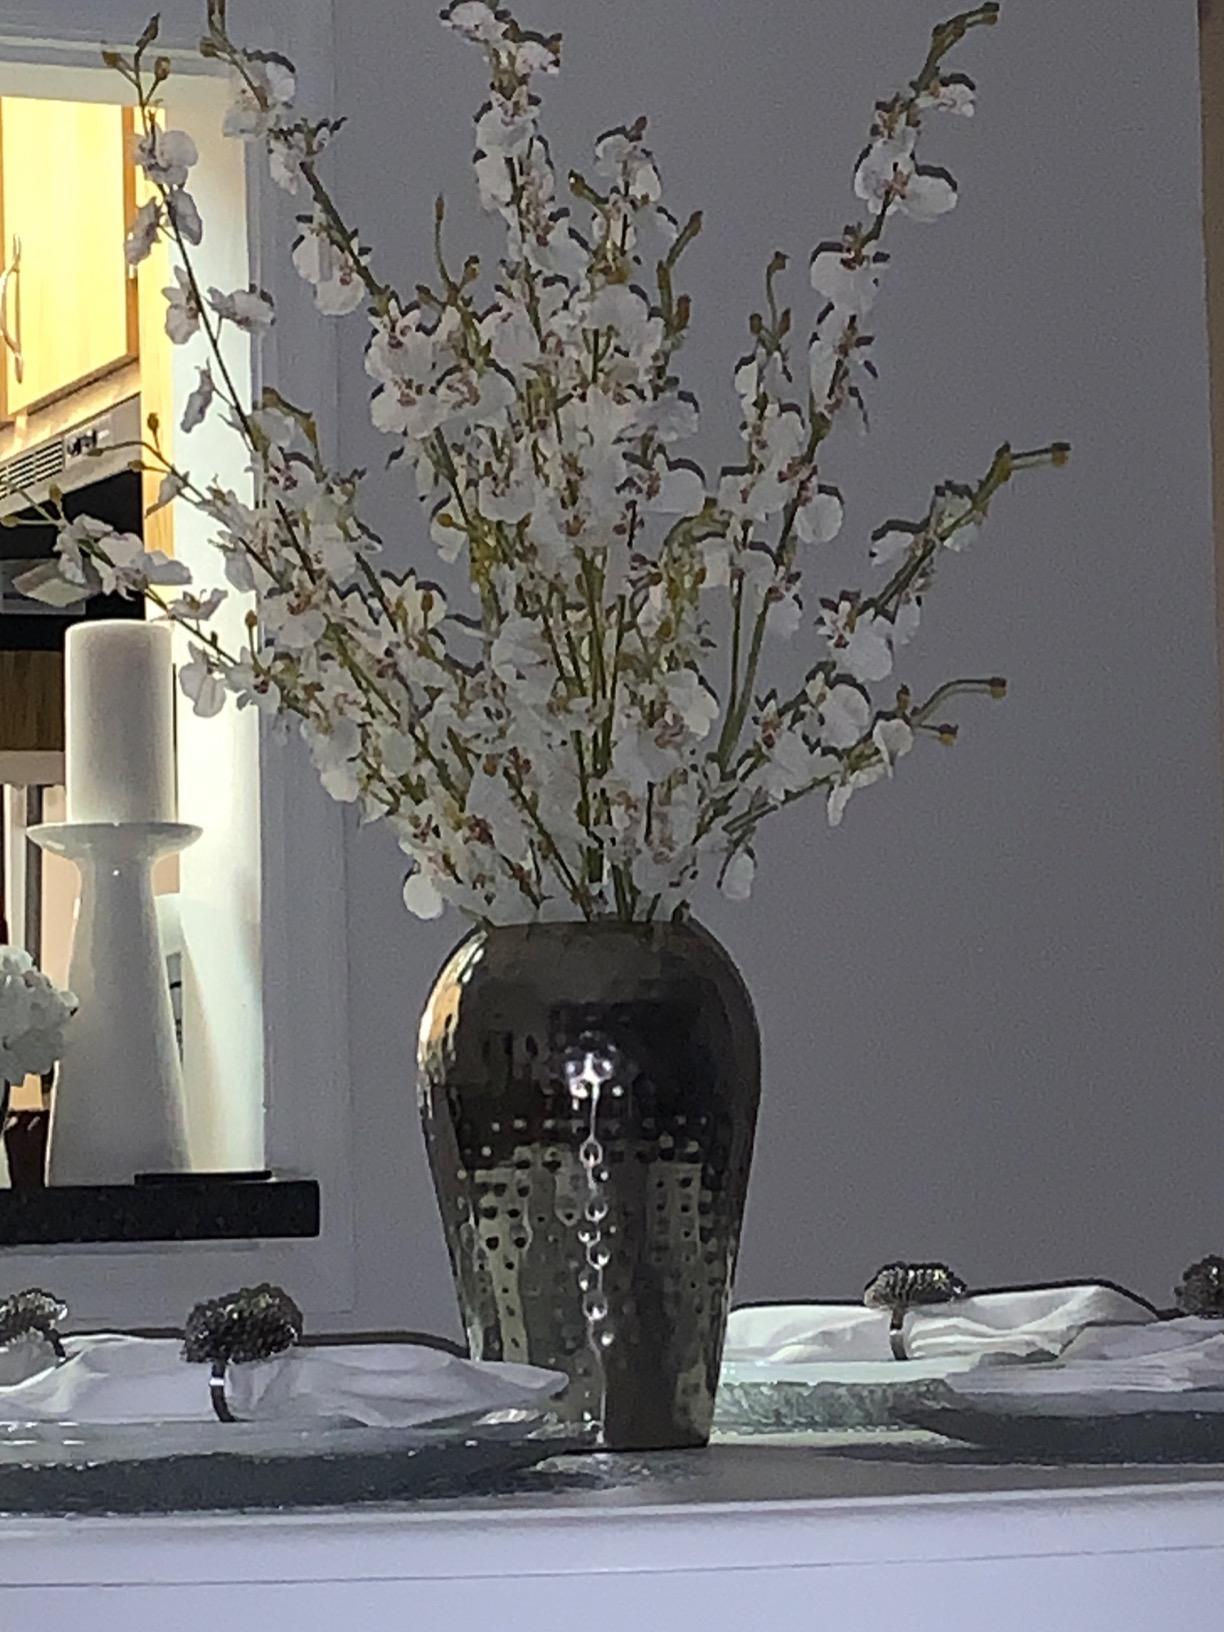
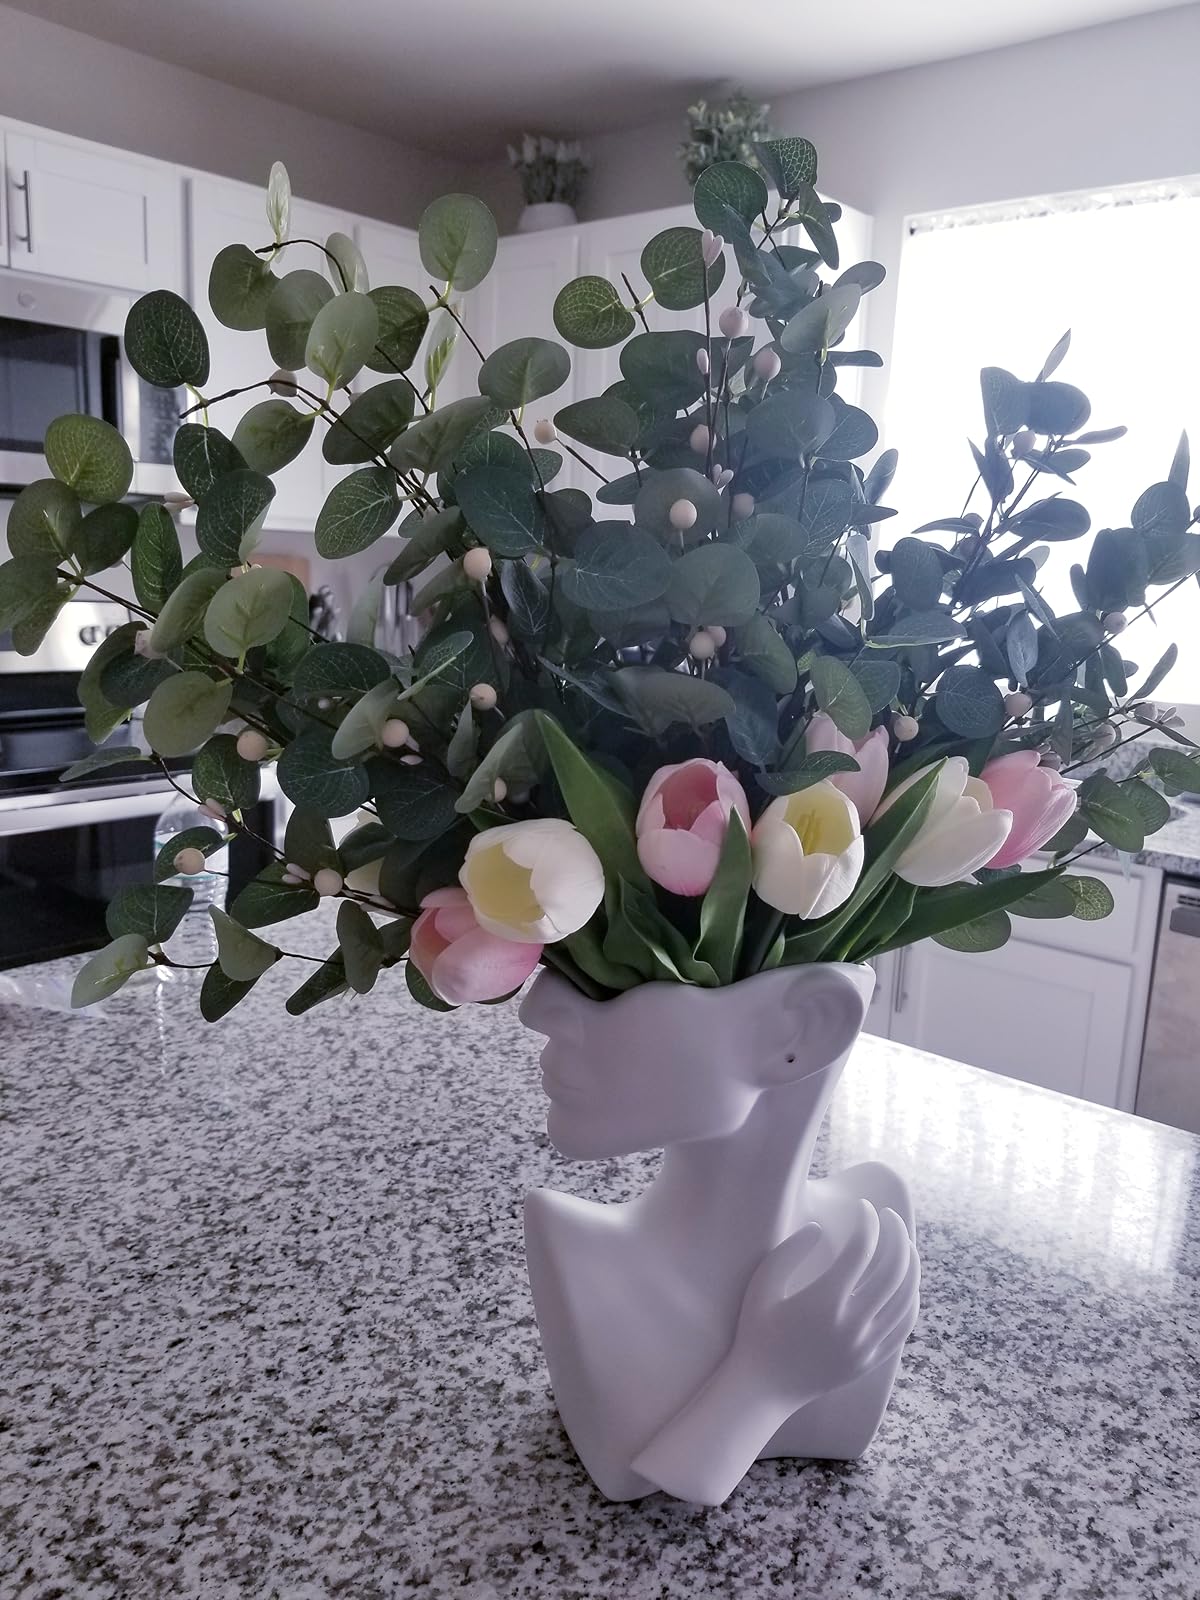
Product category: vase
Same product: no